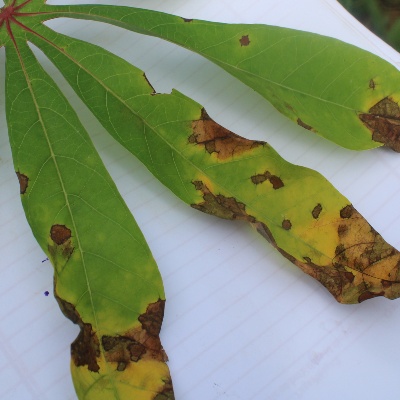
Crop: Cassava
Condition: brown spot